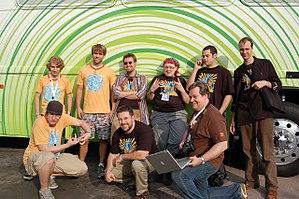
Joystiq est un blog spécialisé dans le jeu vidéo. Il a été fondé en juin 2004. Racheté majoritairement par AOL, le site arrête ses activités le 3 février 2015, il est remplacé par Engadget Games.